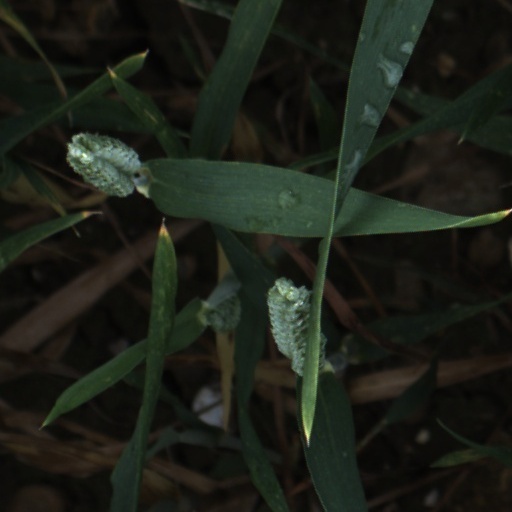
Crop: wheat